Rhinophore

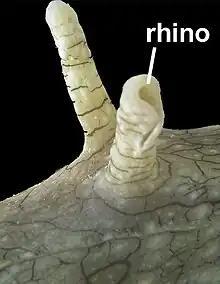
Rhinophores of "Aplysia californica"

In reproductively mature "Aplysia" adults, the rhinophore is about 1 cm in length. The neuroanatomical organization includes a rhinophore groove where most of the sensory cells appear to be concentrated. Its sensory epithelium contains sensory neurons that project axons back to rhinophore ganglia and dendrites that end in either a surface-exposed cilium or a small protuberance.